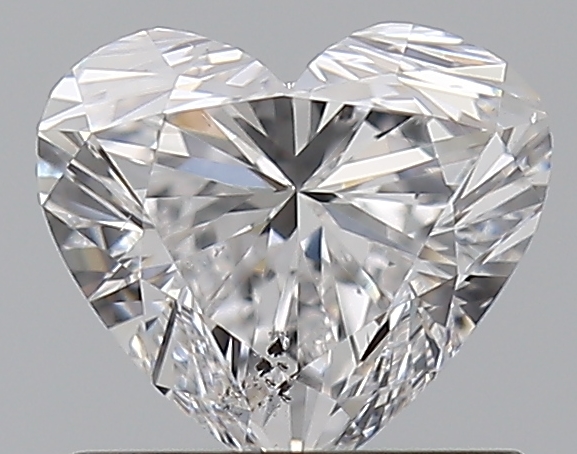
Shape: heart
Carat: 0.75
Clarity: SI2
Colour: D
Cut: EX
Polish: EX
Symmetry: VG
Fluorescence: N
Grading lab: GIA
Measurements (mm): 5.55 x 6.21 x 3.68